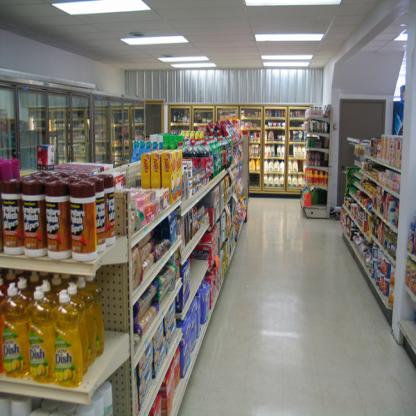
Scene: Indoor